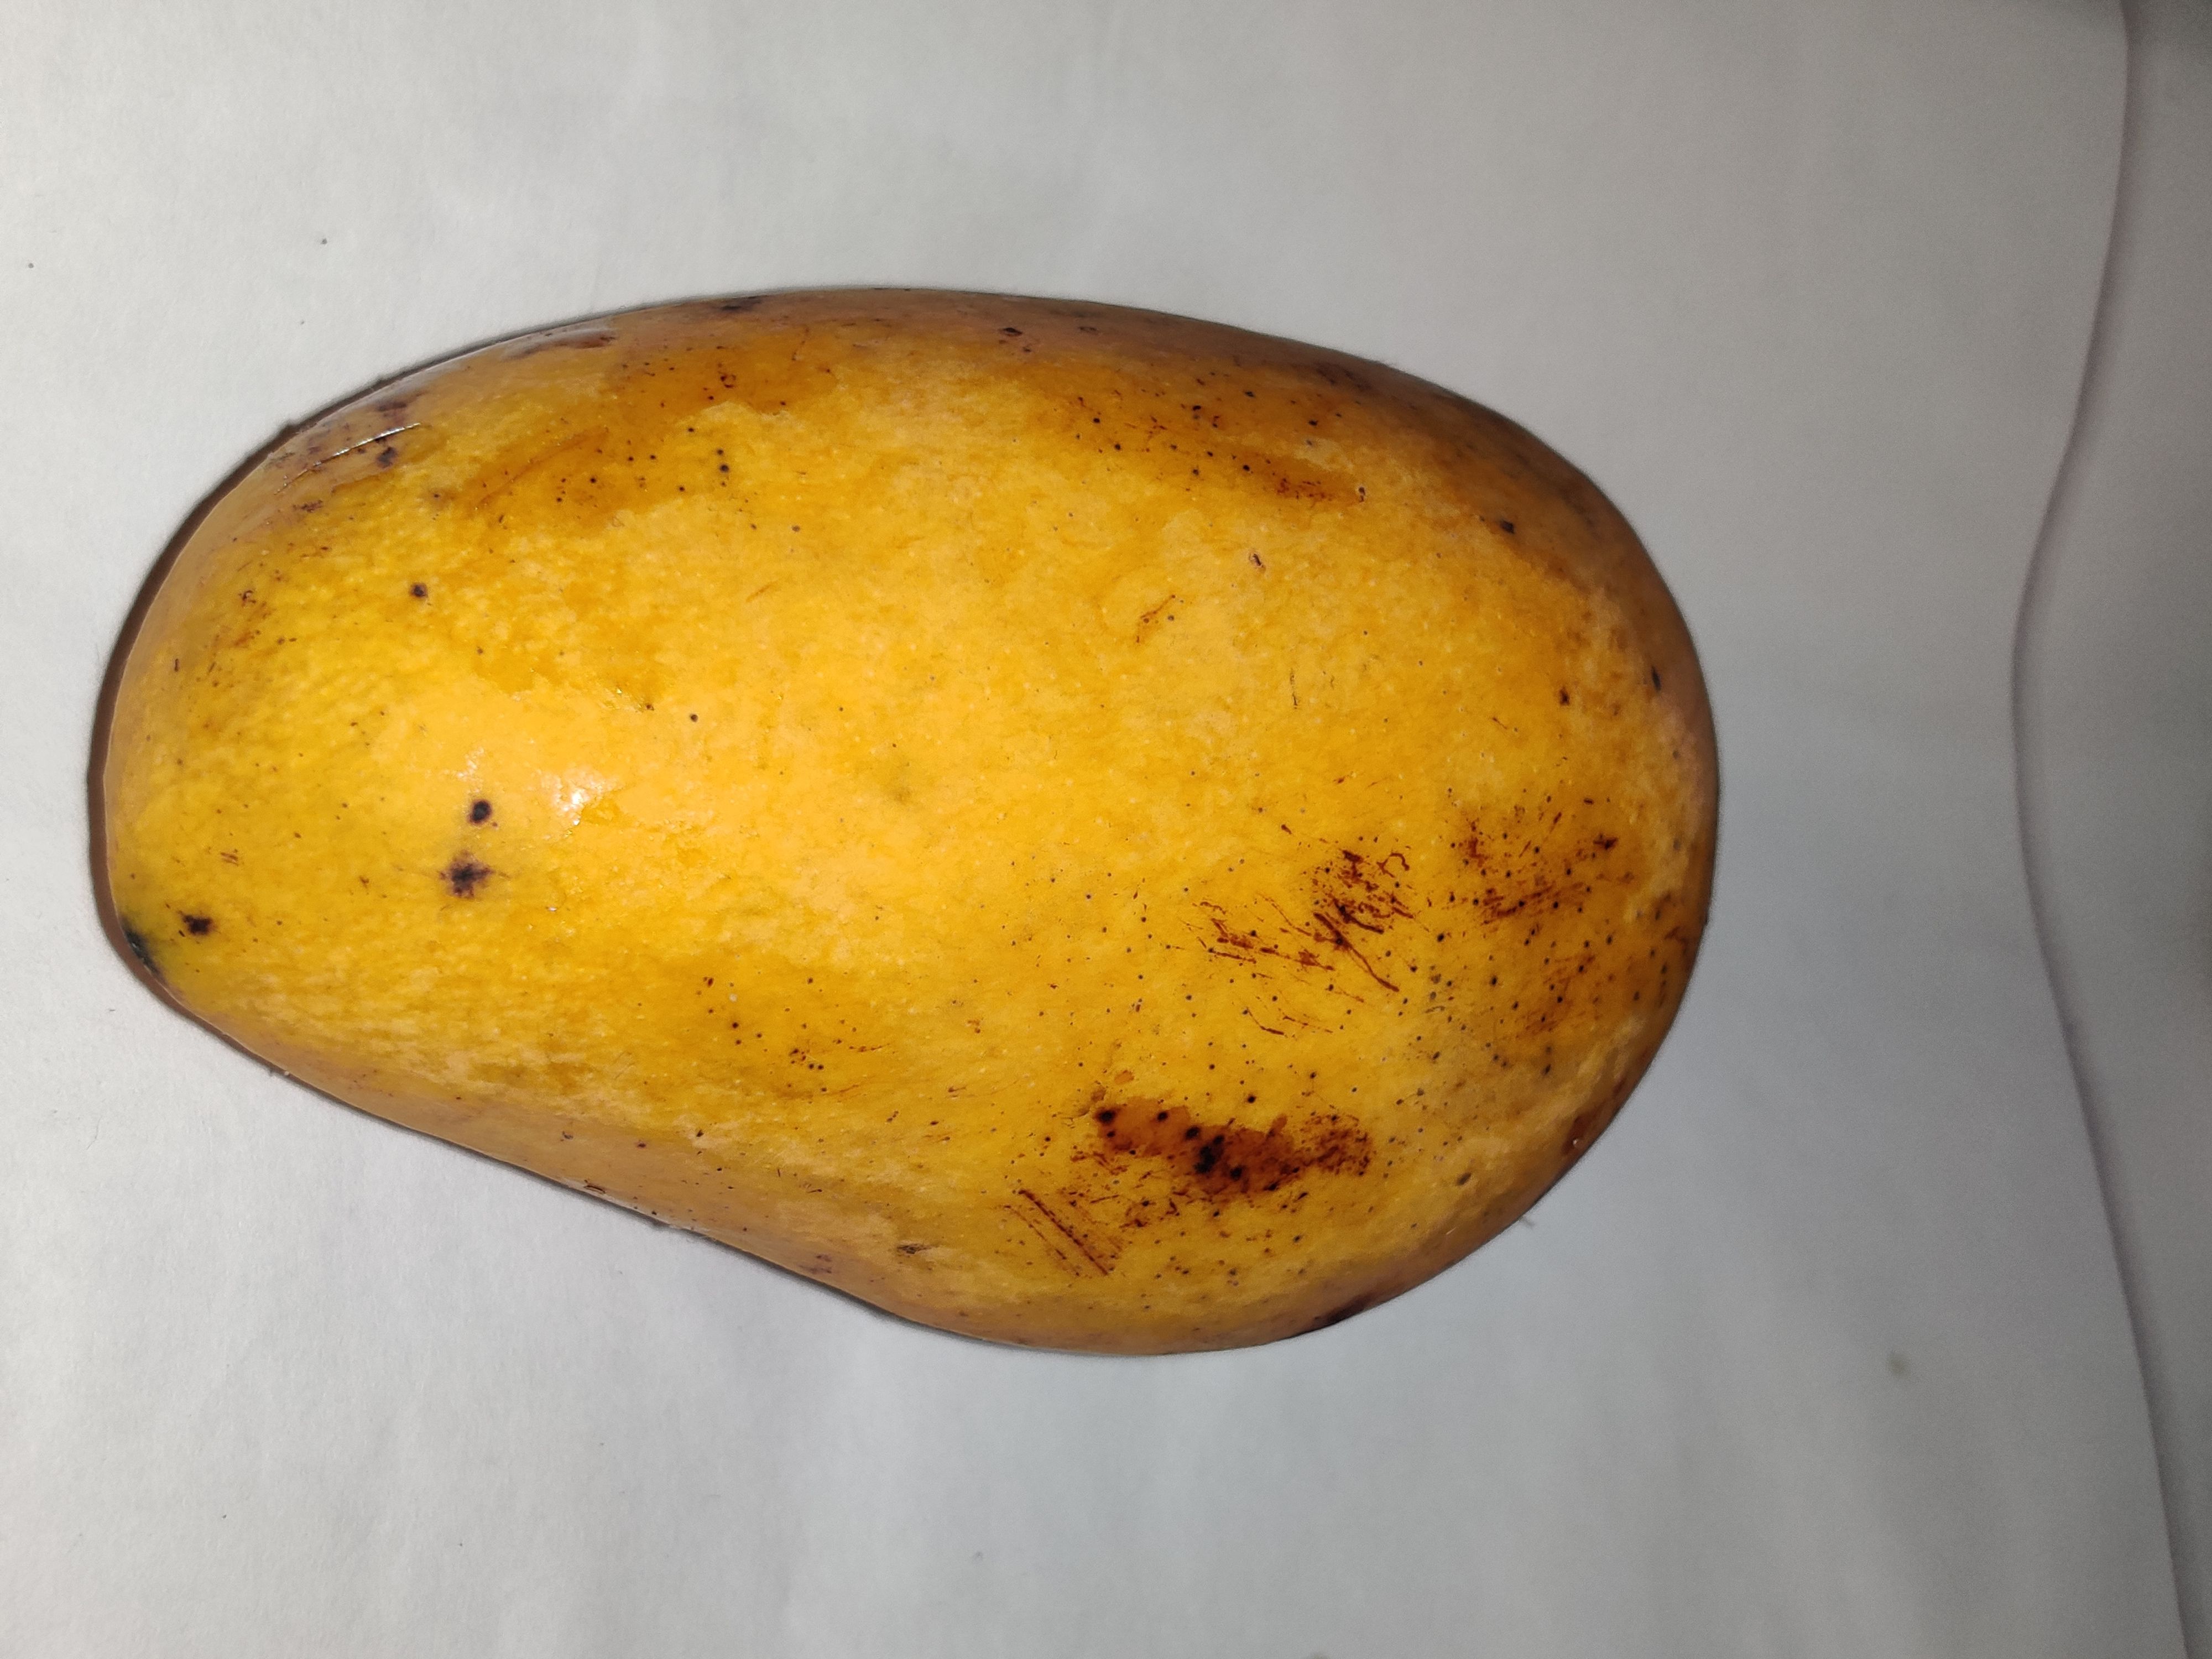
Fruit: mango
Grade: 2nd-grade